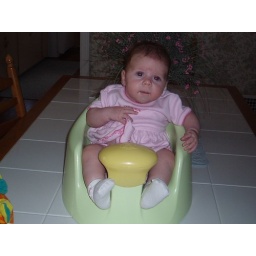
Sitting in her big girl bebe seat